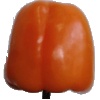
Label: orange_pepper